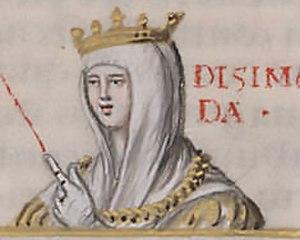
Audesinde, active dans la seconde moitié du VIIIᵉ siècle, est une princesse asturienne, reine des Asturies avec son époux Silo de 774 à 783.